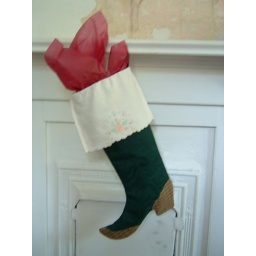
Topped with a delicate vintage hand towel with appliqued pink flower and green leaves. Fully lined in cream-colored muslin. $36